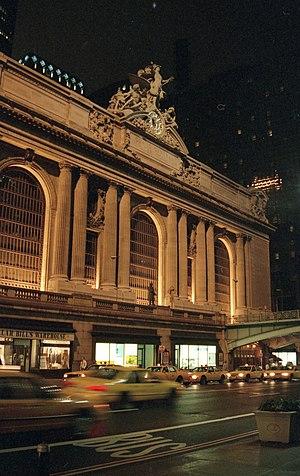
Le Magicien d'Oz est un film musical américain de Victor Fleming sorti en 1939, adapté du roman du même nom de L. Frank Baum.
L'histoire de la ville de New York s'échelonne sur plusieurs siècles et commence, bien avant l'arrivée des premiers colons dans ce qui est maintenant Manhattan, avec l'occupation par les populations amérindiennes. Les tractations qui mènent New York à sa configuration actuelle, une division en cinq arrondissements : Manhattan, Queens, Brooklyn, le Bronx et Staten Island, ne remontent qu'à la toute fin du XIXᵉ siècle et à la première moitié du XXᵉ siècle. Avant cette consolidation, la ville qui connaît de nombreuses crises, est le théâtre de divers conflits, mais réussit tout de même à gagner progressivement en importance, au point de constituer aujourd'hui la plus grande ville des États-Unis et l'une des métropoles les plus importantes et les plus dynamiques du monde, démographiquement mais aussi en tant que centre décisionnel de premier plan et de capitale mondiale de la finance et de la Bourse.